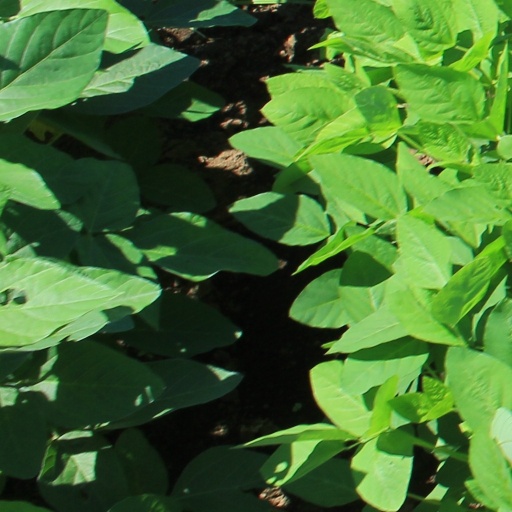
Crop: soybean